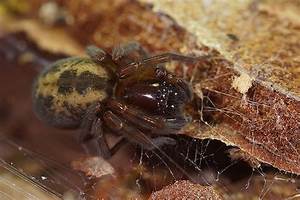
Label: ragno